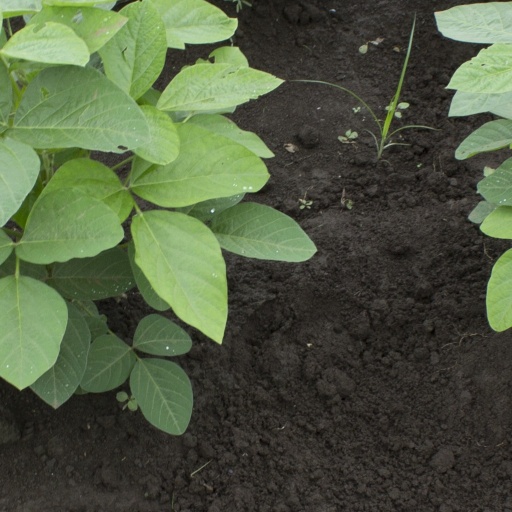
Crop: soybean